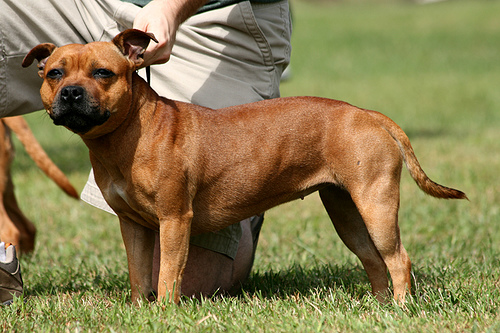
Breed: staffordshire bull terrier